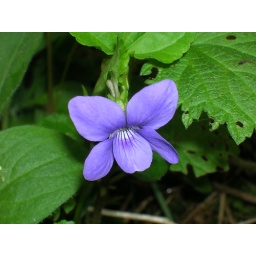
Found this little flower when out walking in the woods - no idea what it is.